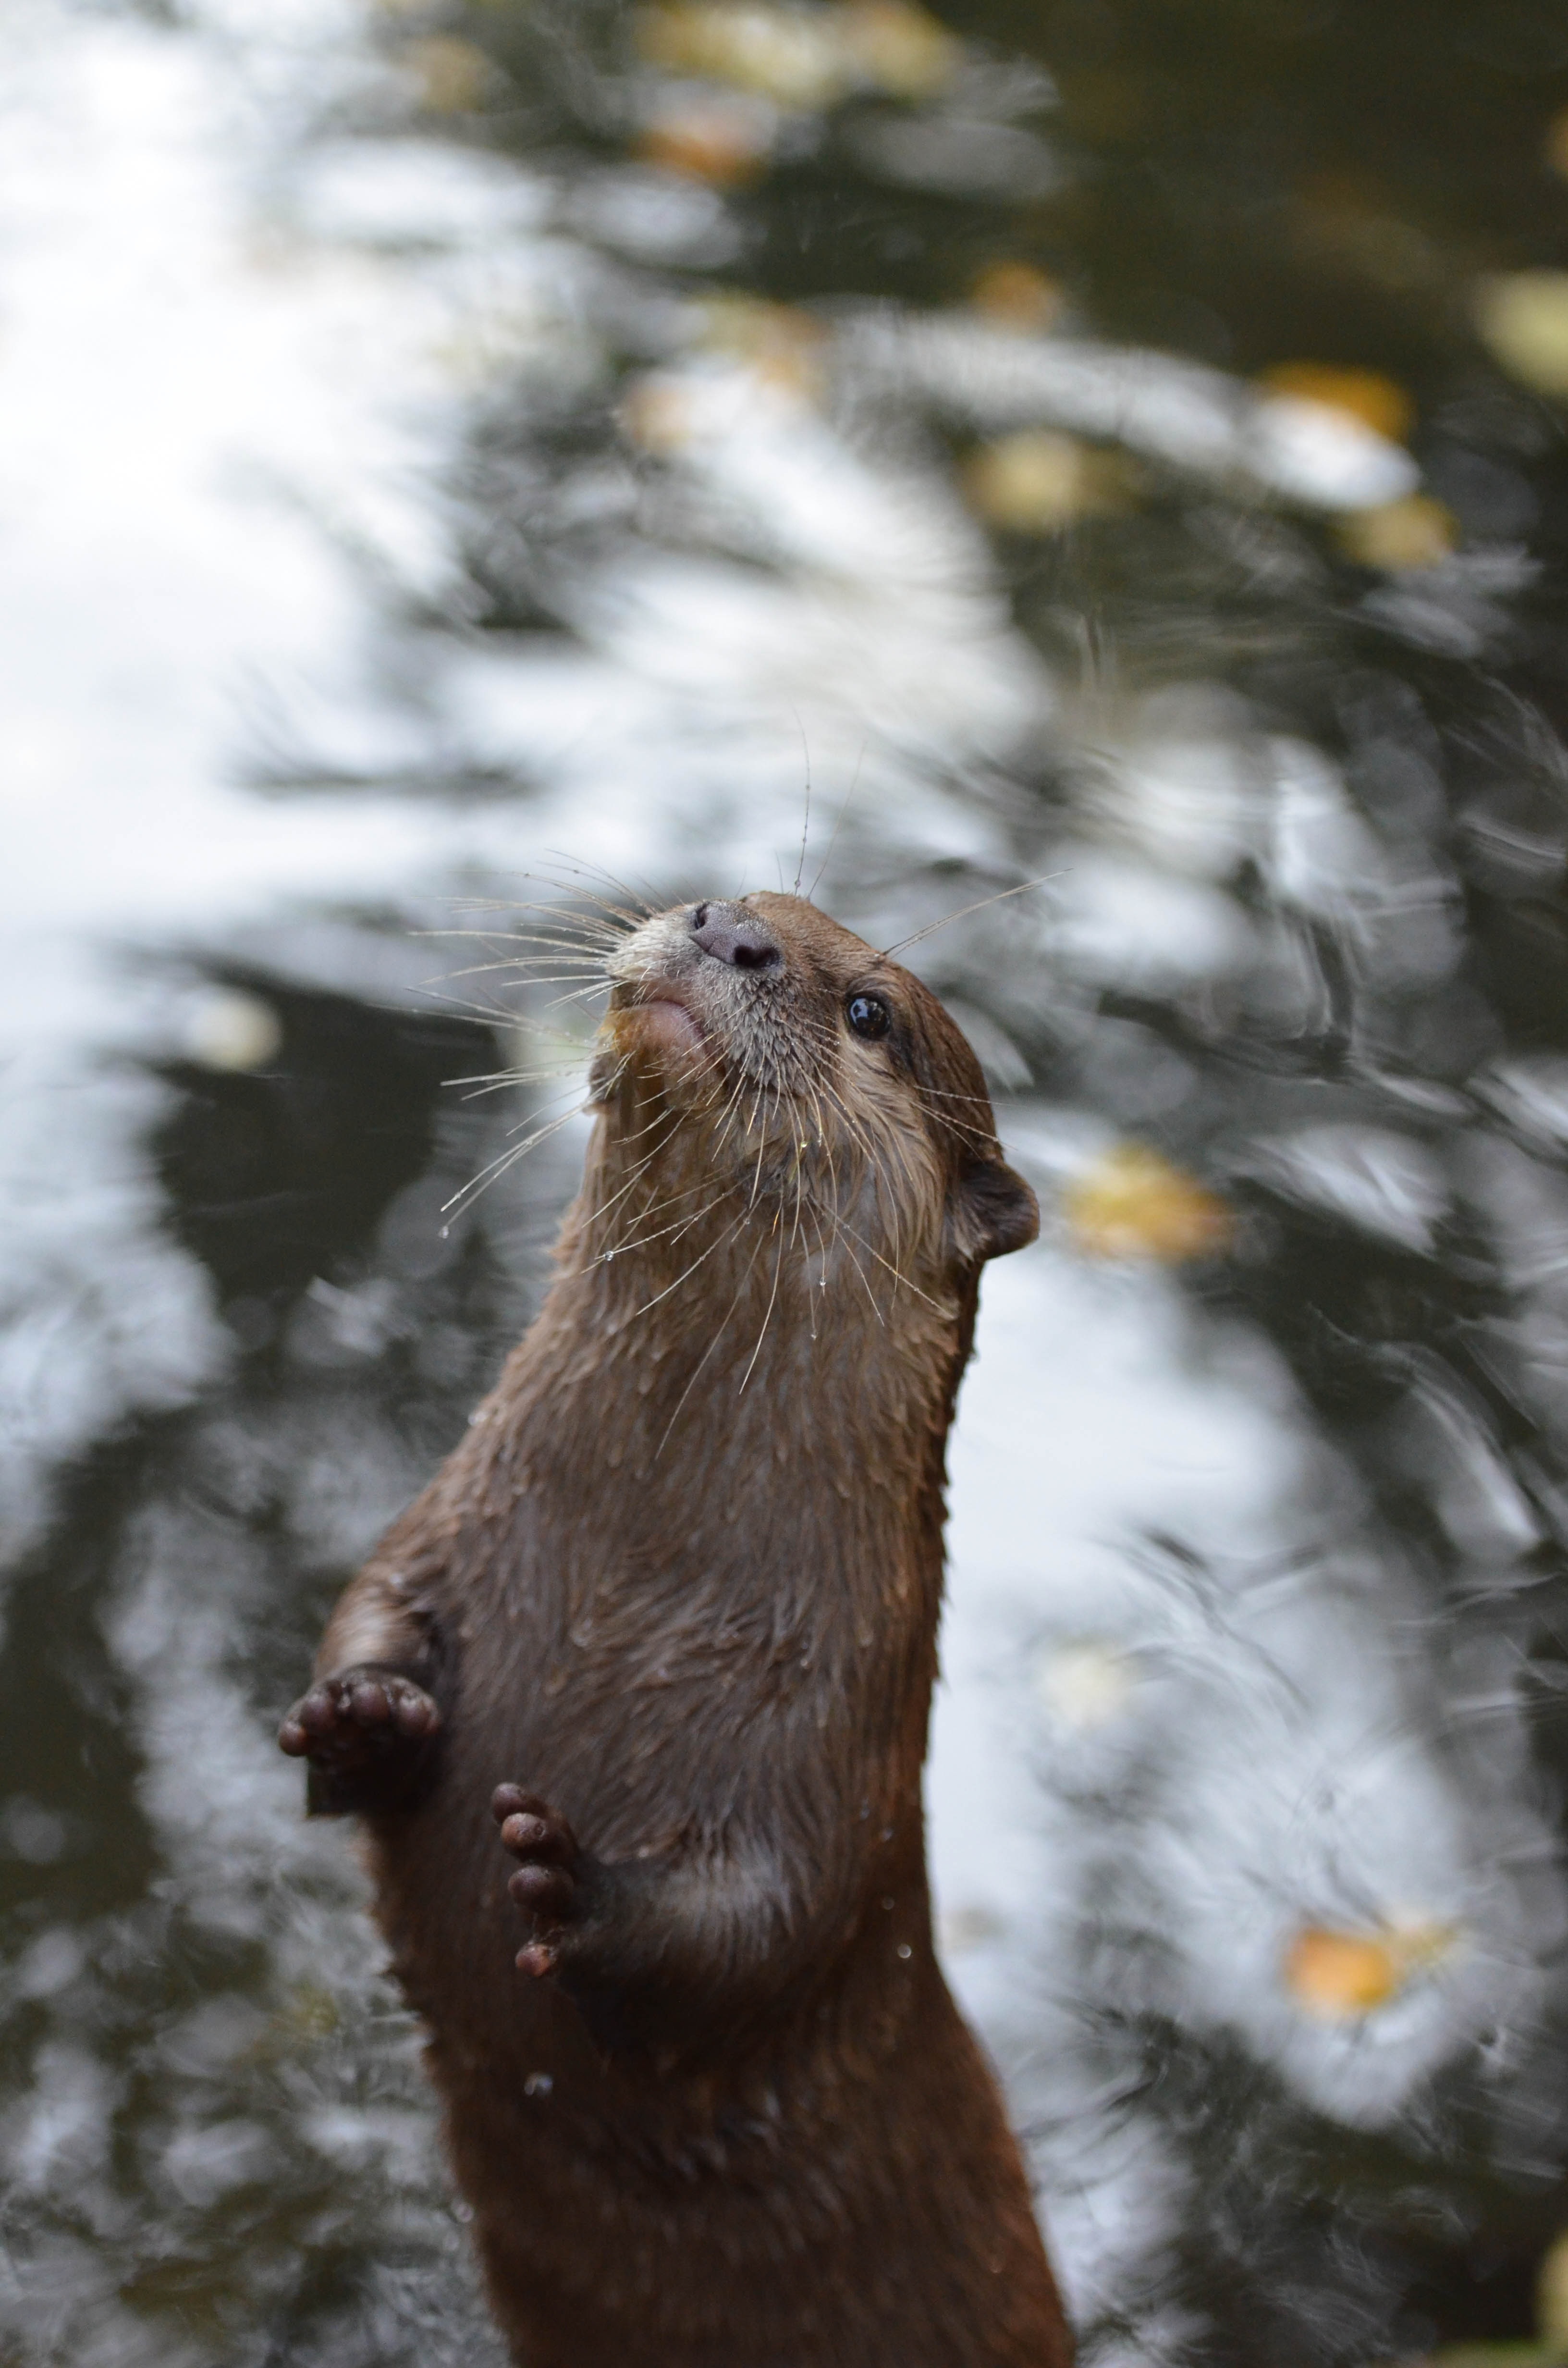
snow, winter, sweet, wildlife, zoo, mammal, rodent, fauna, whiskers, vertebrate, beaver, otter, mink, mustelidae